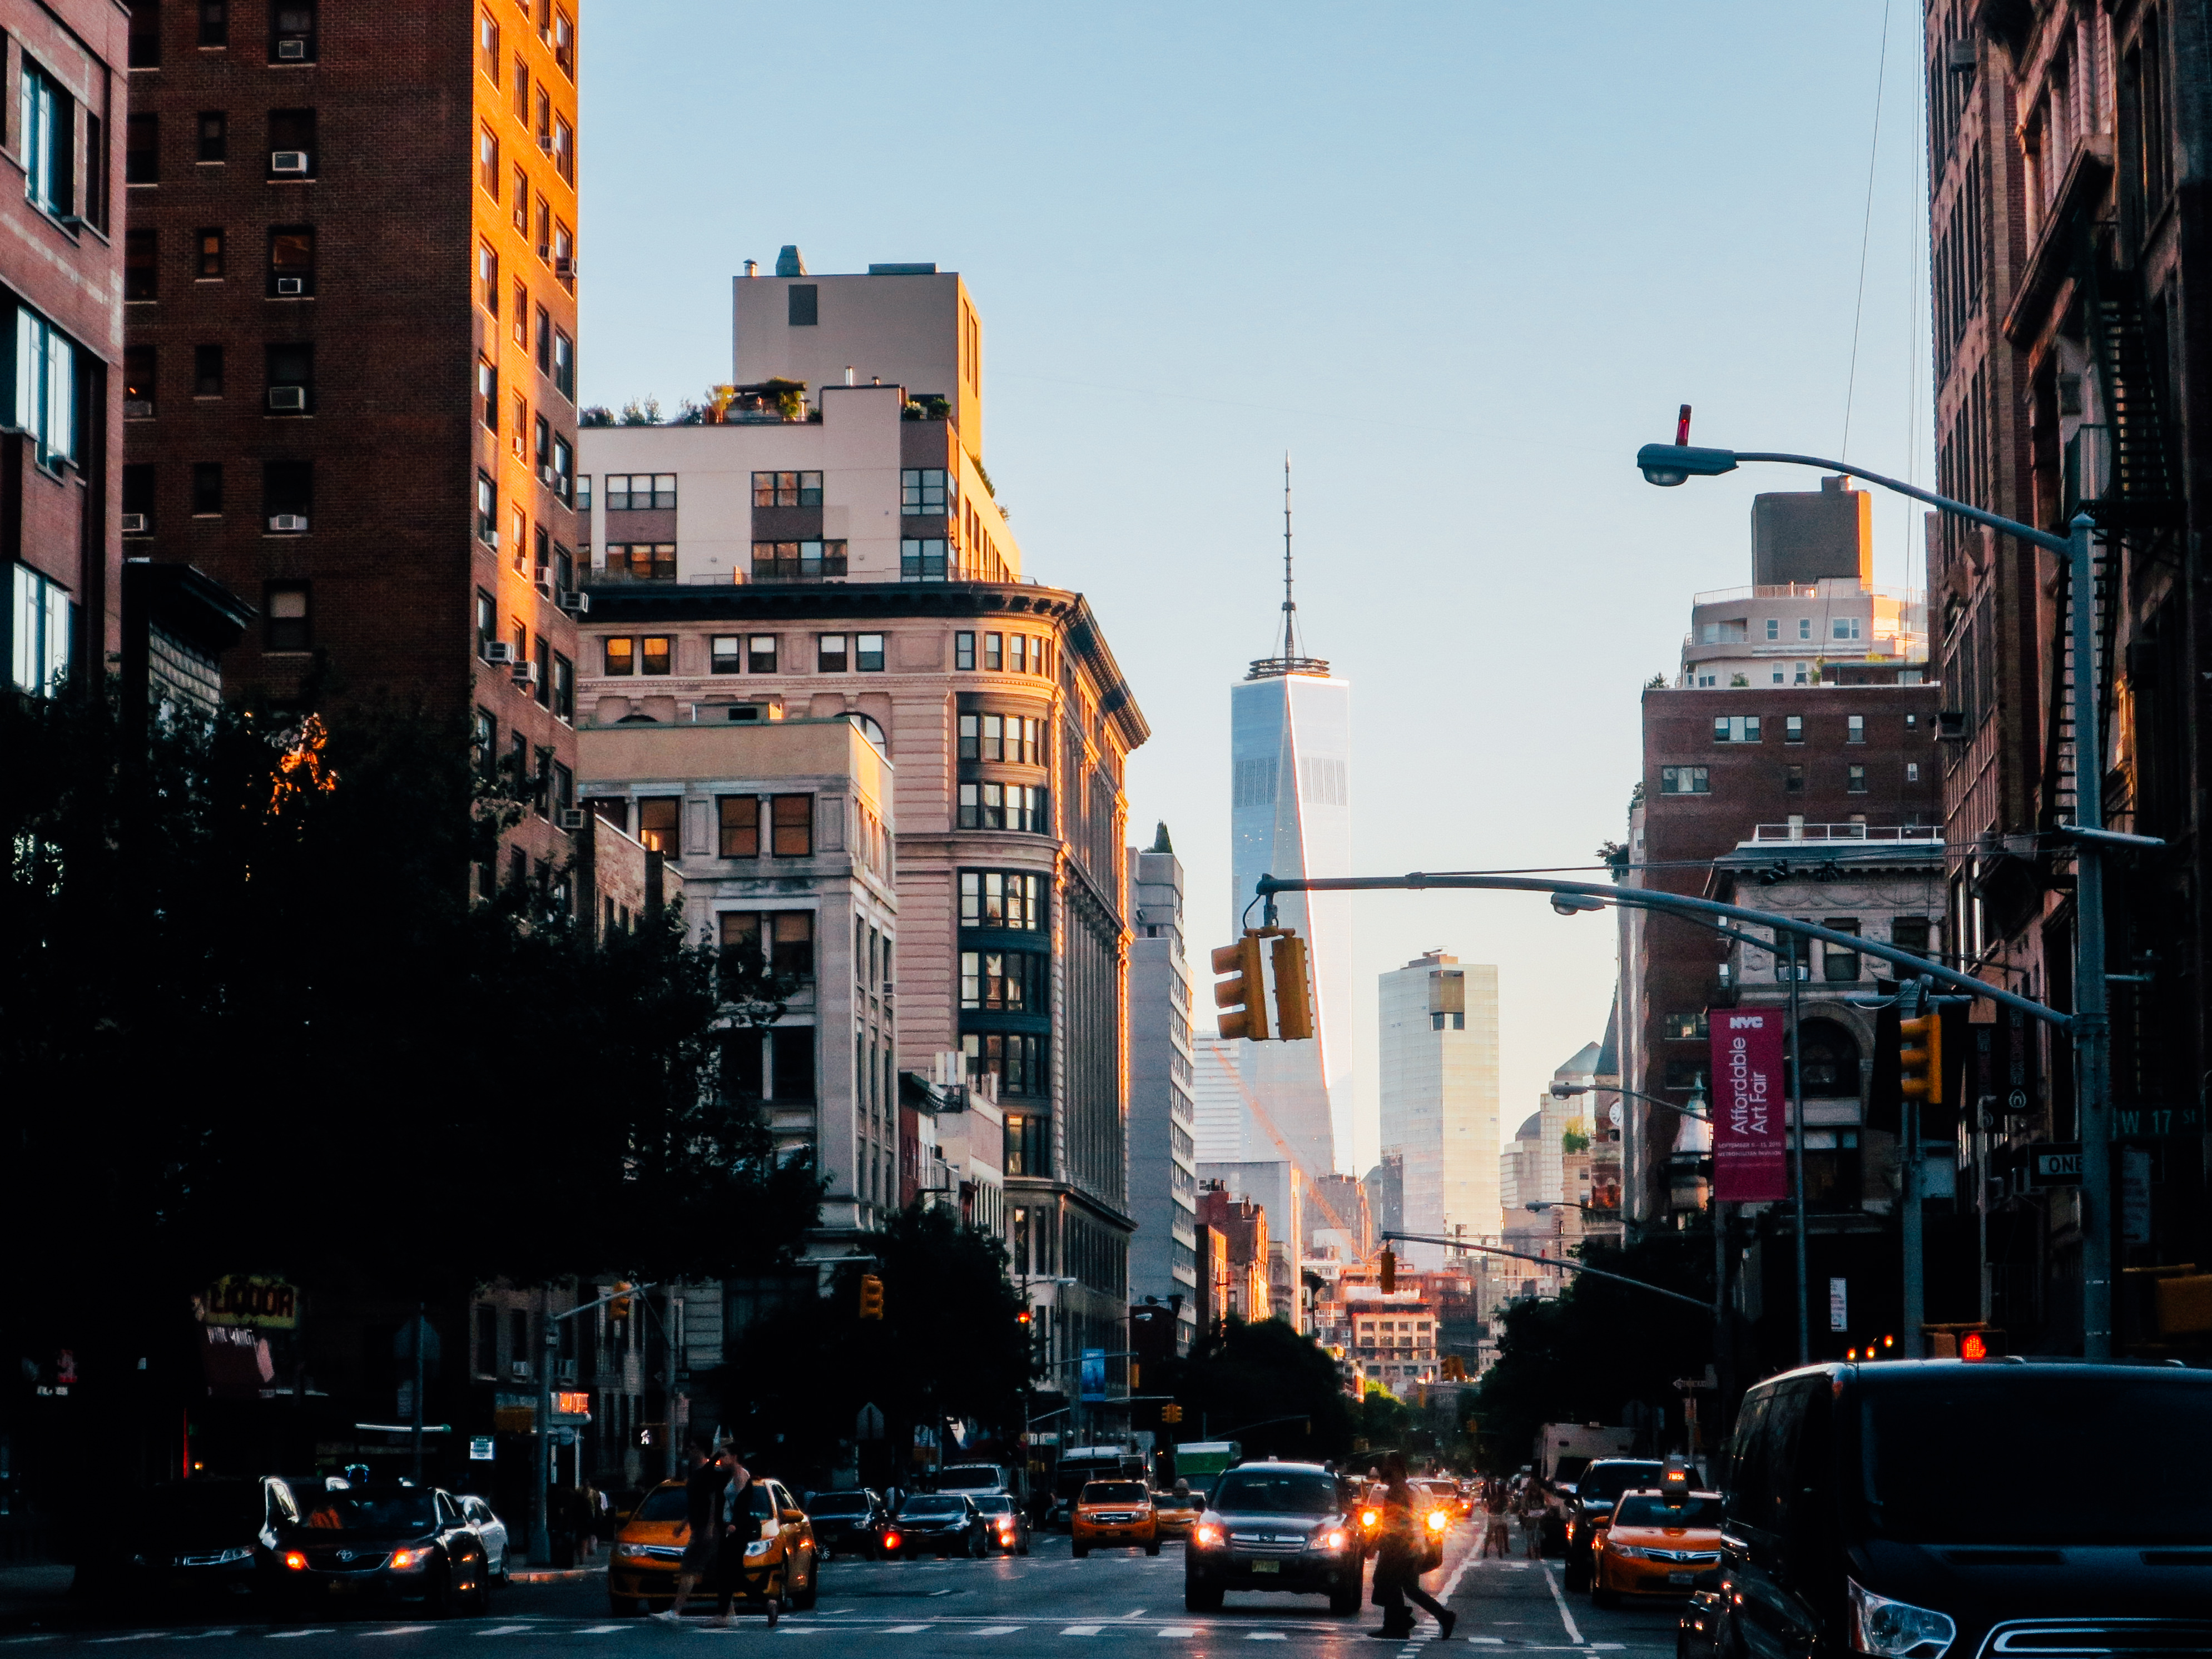
architecture, road, skyline, traffic, street, night, town, city, skyscraper, urban, cityscape, downtown, evening, waterway, buildings, infrastructure, metropolis, urban area, human settlement